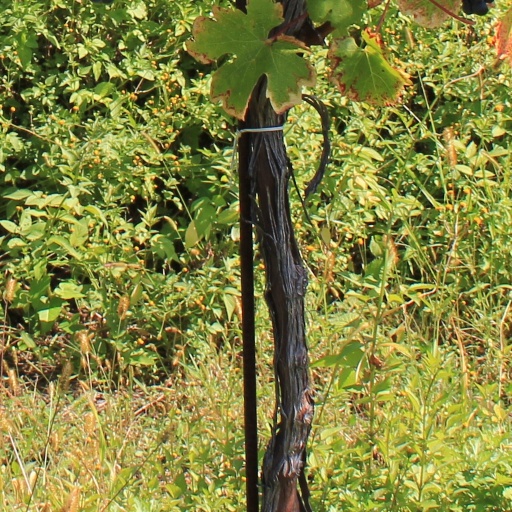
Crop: grape